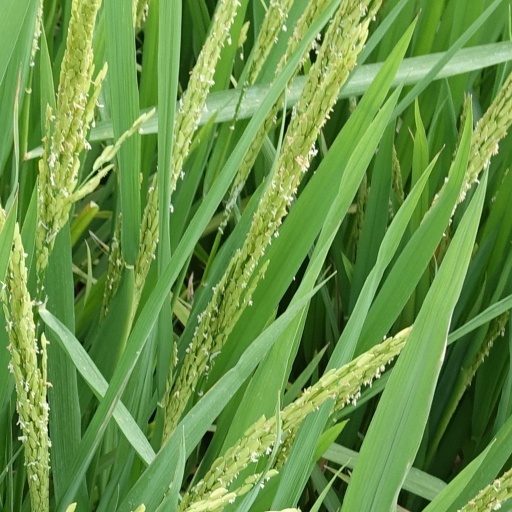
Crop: rice